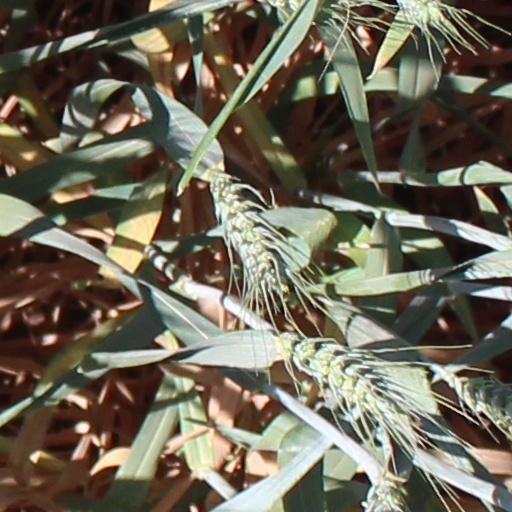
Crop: wheat